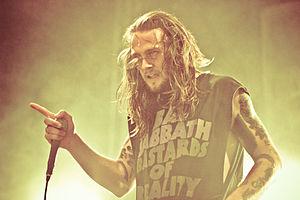
While She Sleeps est un groupe de metalcore britannique, originaire de Sheffield, en Angleterre. Formé en 2006, le groupe est composé de Lawrence Loz Taylor au chant, de Sean Long à la guitare, de Mat Welsh à la guitare rythmique, de Aaran McKenzie à la basse et de Adam Sav Savage à la batterie.